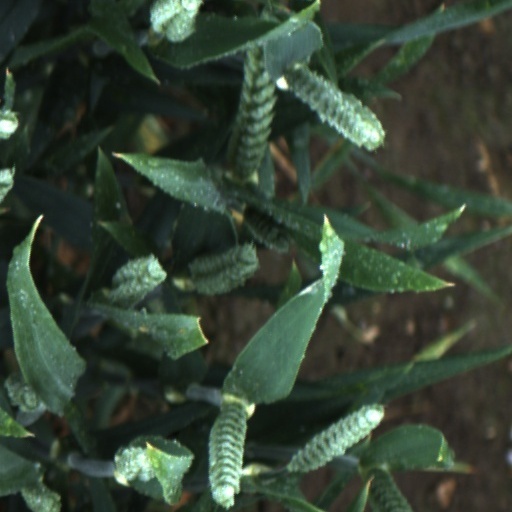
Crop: wheat